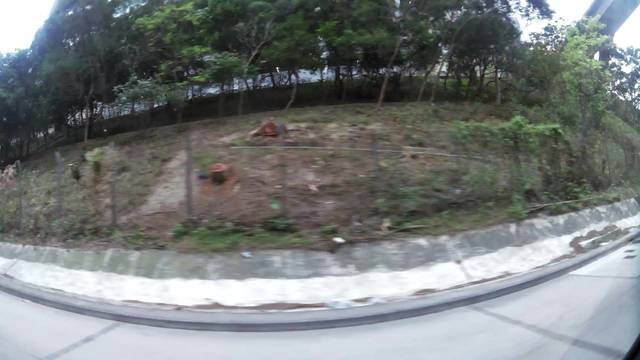
Region: China
Coordinates: 22.333, 114.222